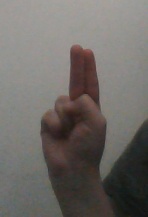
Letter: taa